Audrey Donnithorne

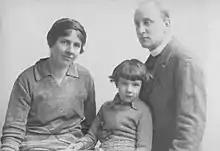
Audrey and her parents, before 1927

The daughter of evangelical Anglican missionaries Vyvyan Donnithorne and Gladys Emma Ingram, born in 1922 at a Quaker mission hospital in Santai (formerly known as Tungchwan), Audrey grew up in Sichuan where she and her parents were kidnapped by bandits when she was two years old. They and six others were led into the mountains with their necks in a halter. In 1927, the family was forced to leave China as Kuomintang forces pushed northwards.